Nizhny Novgorod

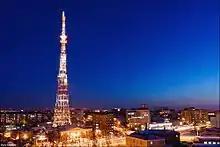
View of TV-Tower

Nizhny Novgorod is the centre of television and radio broadcasting in the region and the Volga Federal District. There are local TV stations, the Internet, and print media.